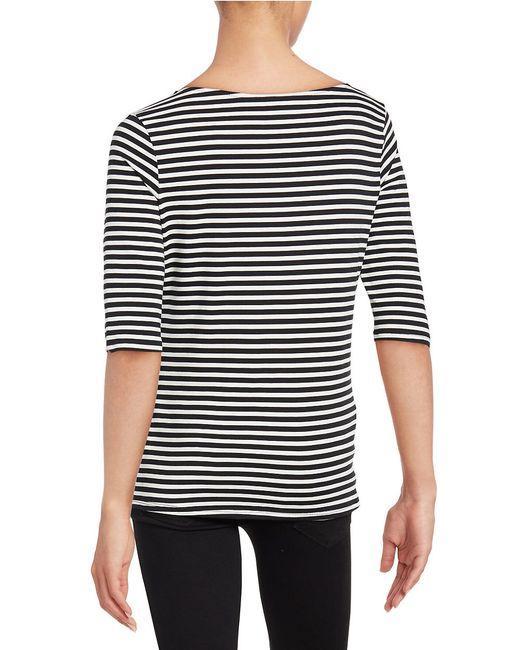
ESPRIT Damen-T-Shirt in Weiß und Schwarz